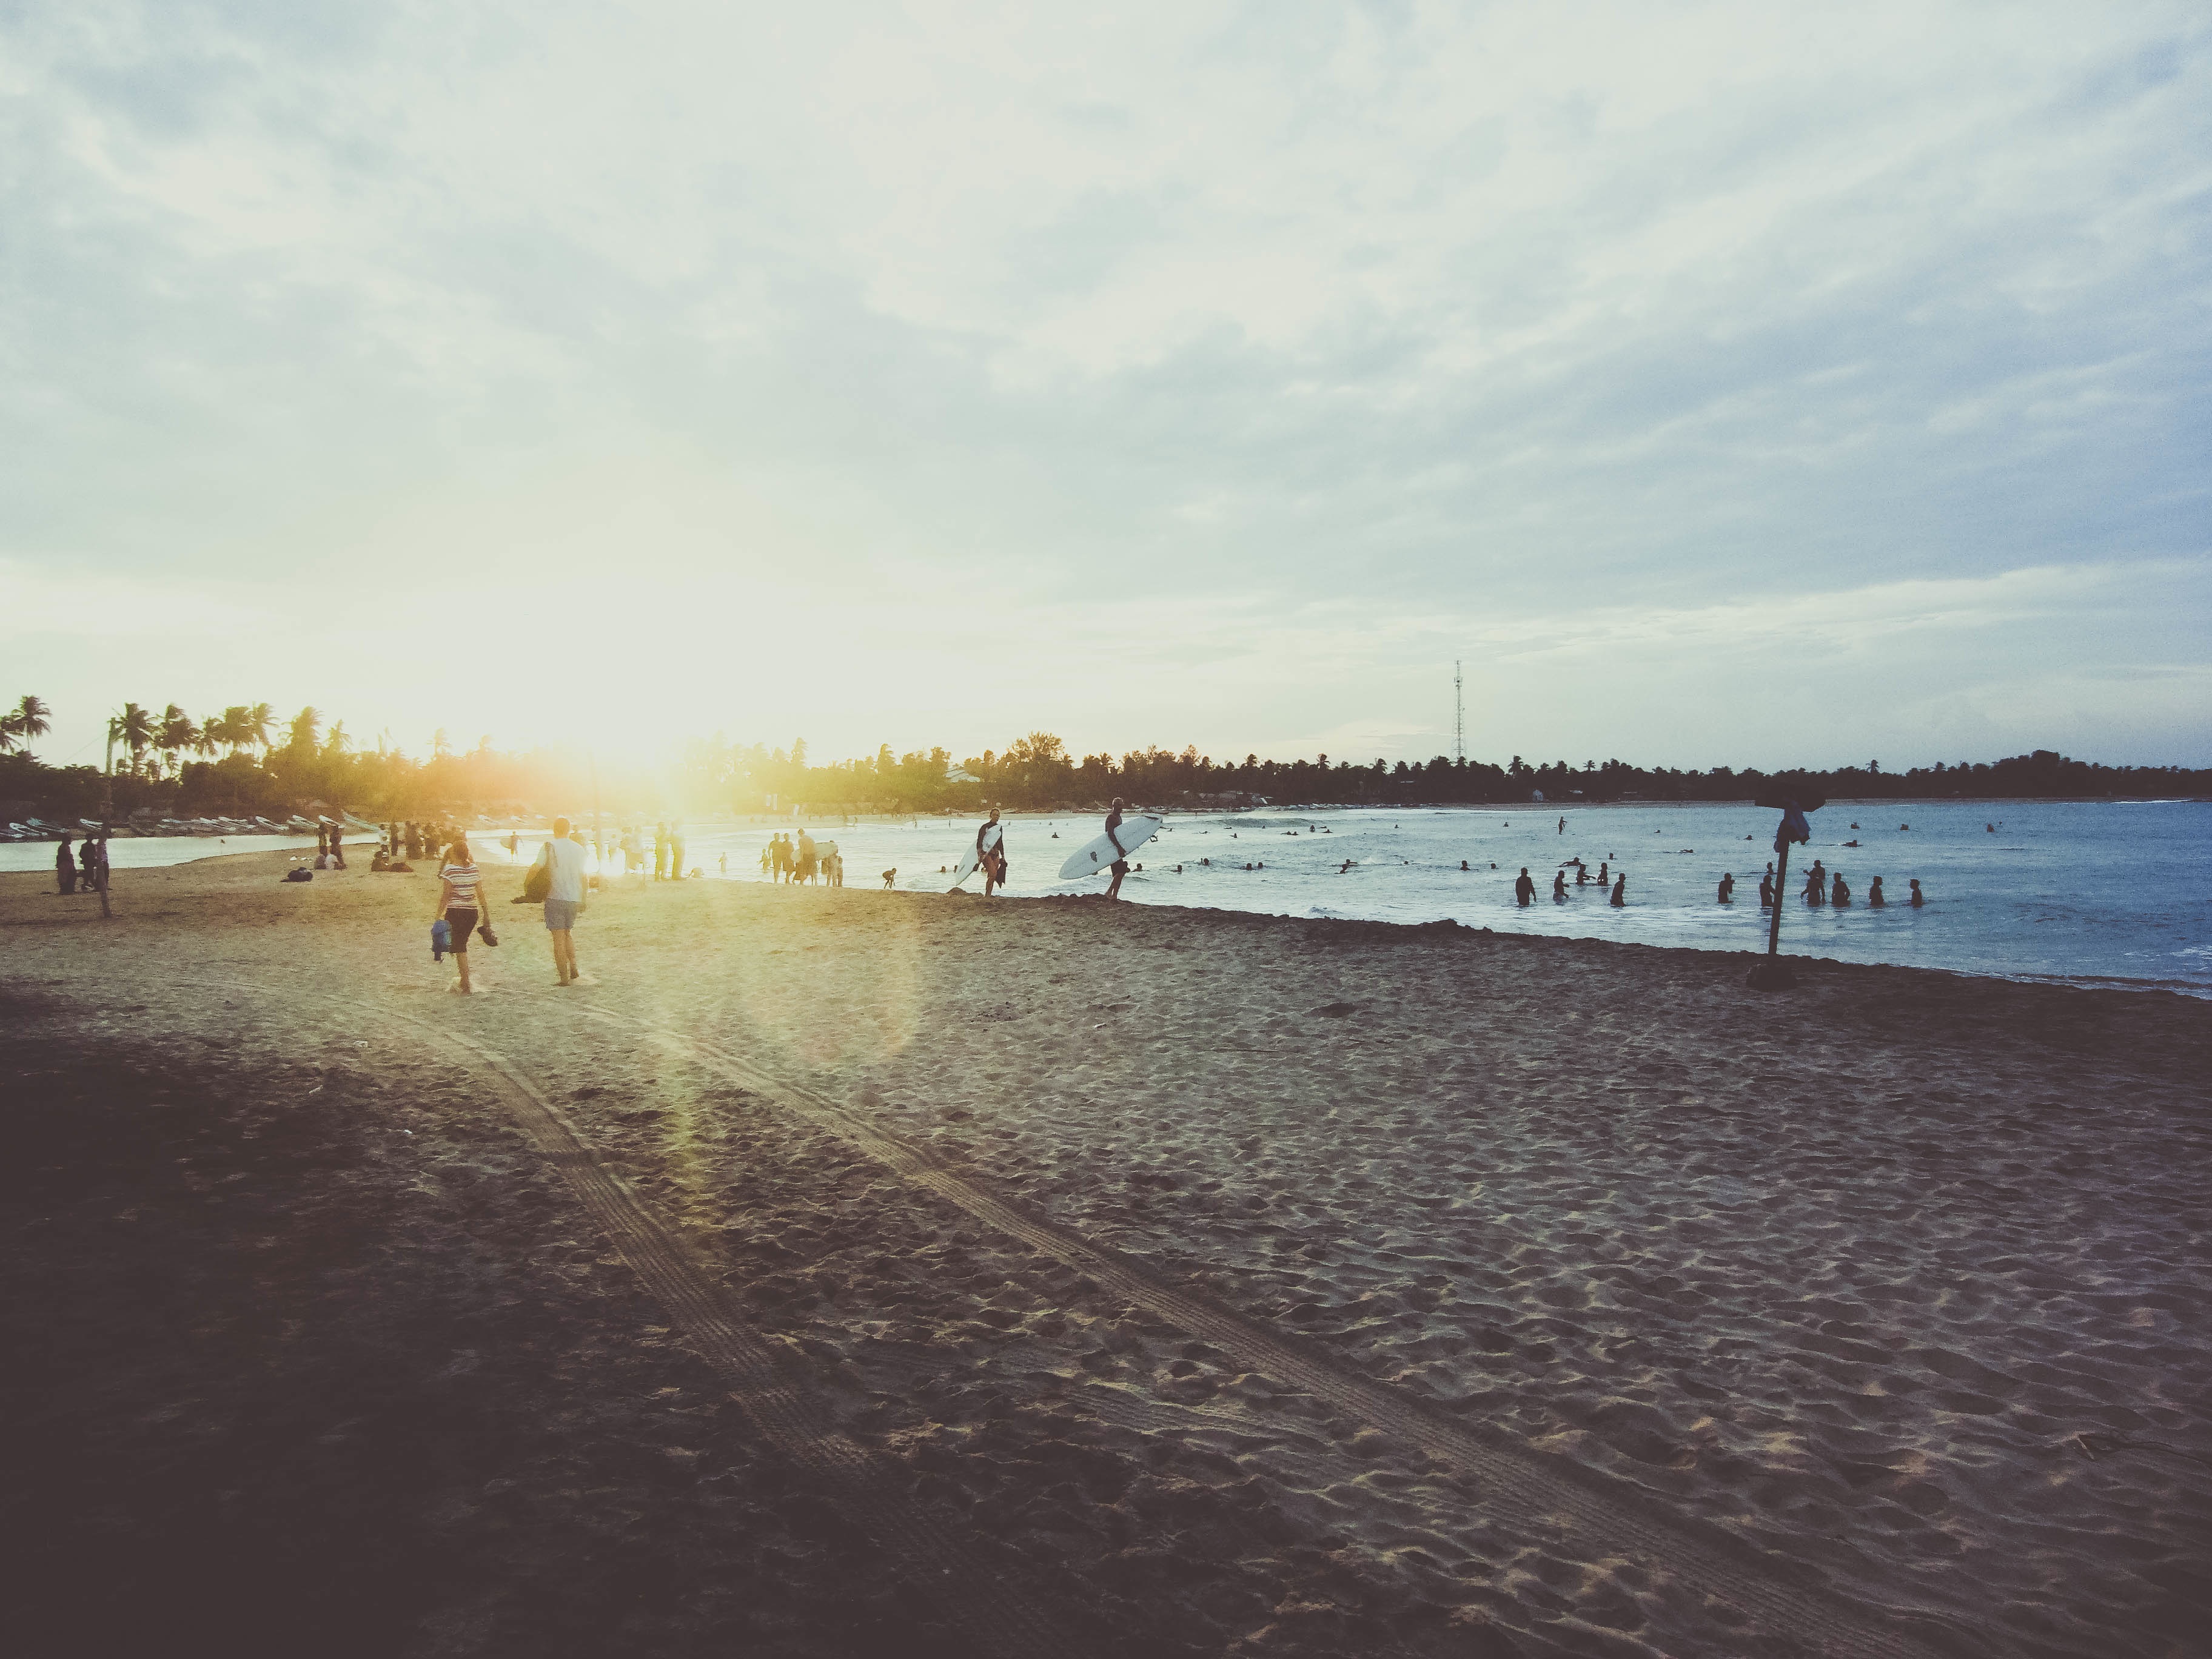
beach, sea, coast, water, sand, ocean, horizon, cloud, people, sunrise, sunset, sunlight, morning, shore, wave, dawn, pier, walkway, vacation, seaside, dusk, evening, surf, reflection, bay, body of water, surfers, atmospheric phenomenon